Mil V-12

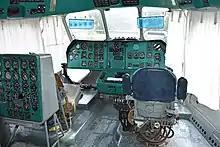
Lower cockpit of Mil V-12

The fixed undercarriage consists of large paired main-wheel units on oleo-pneumatic levered shock absorbers mounted at the junction of a strut system supporting the rotor systems and wings and connected to the centre fuselage by a tripod strut structure with the nose-leg attached aft of the crew section. A pair of bumper wheels are mounted at the rear of the fuselage keel and fixed support pads ensure that the cargo ramp is extended to the correct angle. Long braced struts also connected the transmission units to the rear fuselage forward of the fin. Cargo handling is done by means of a forklift or electric hoists on traveling beams.